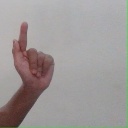
अक्षर: ळ